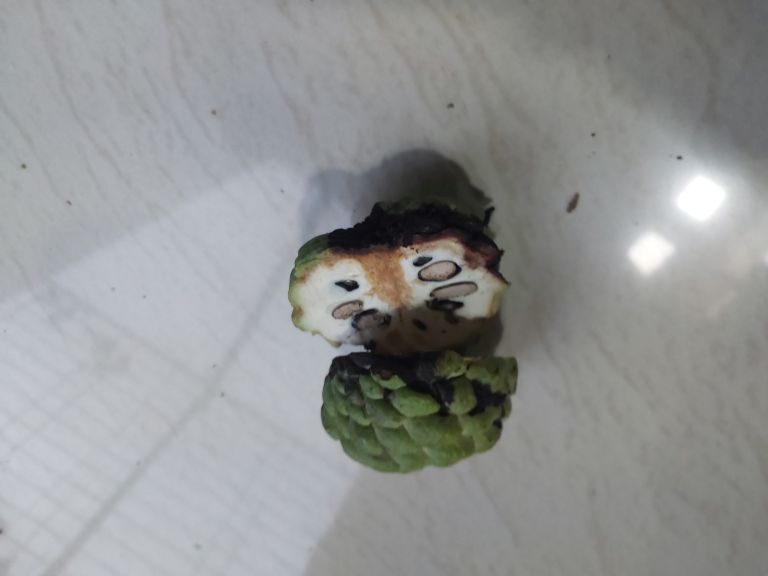
Disease label: Diplodia Rot